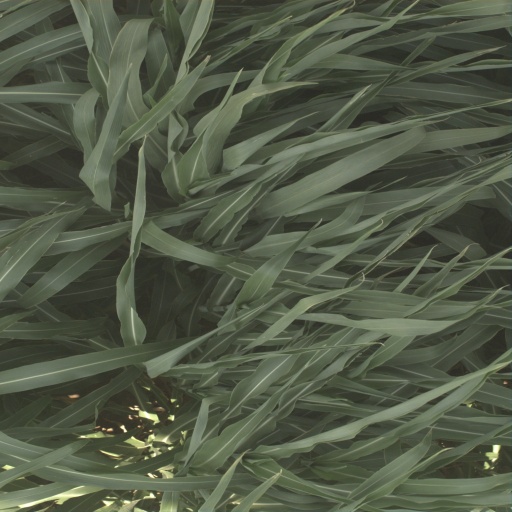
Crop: sorghum